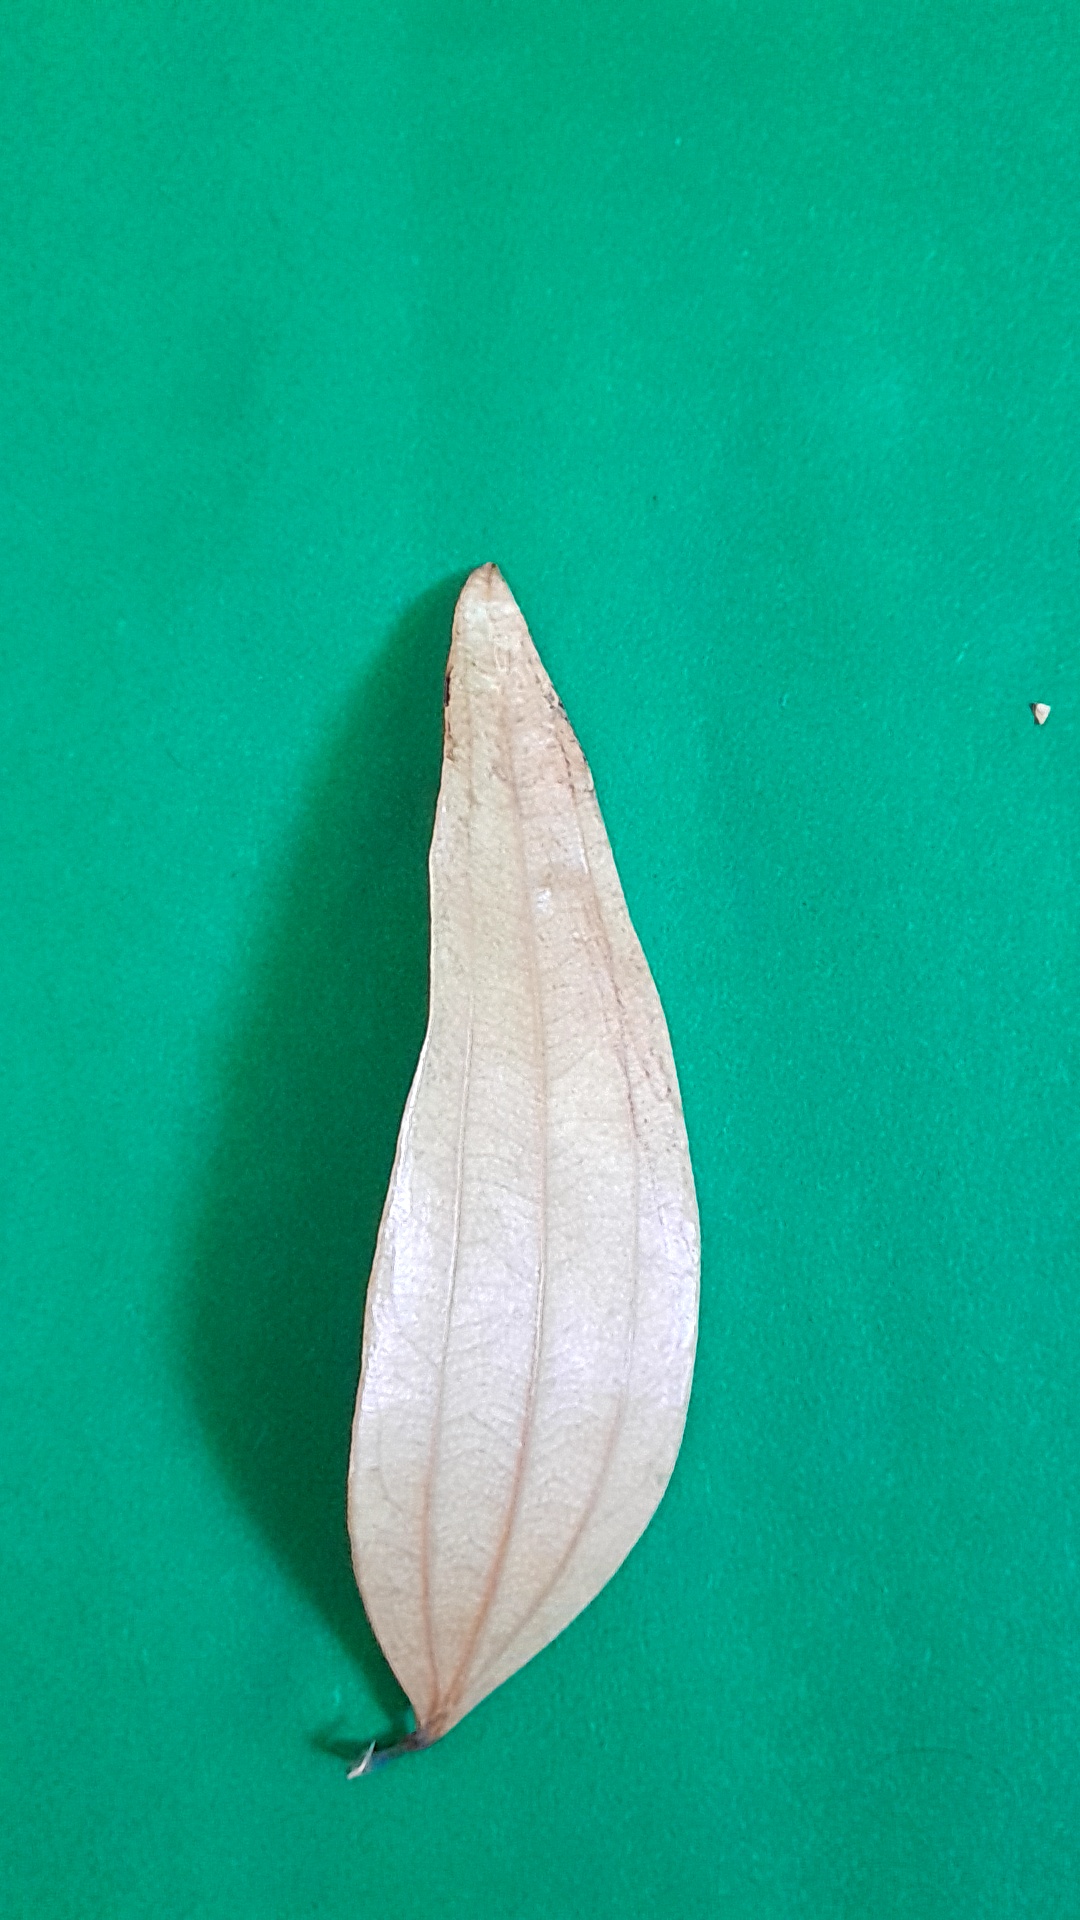
Label: Dry Leaf